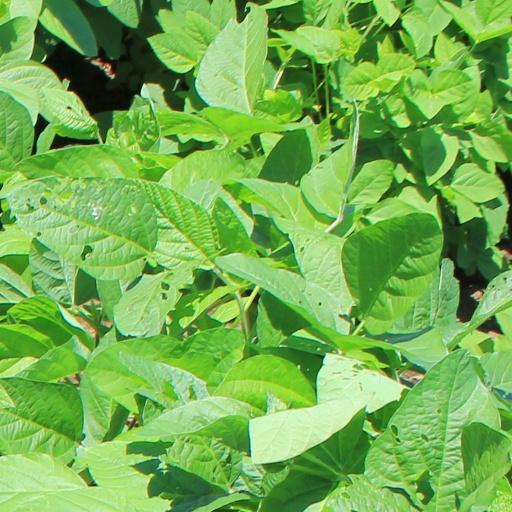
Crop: soybean